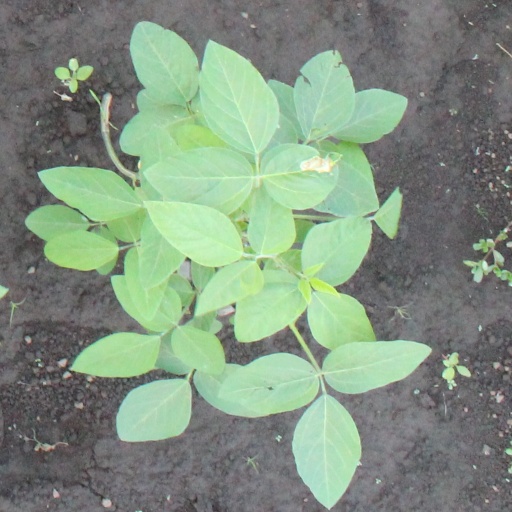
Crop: soybean